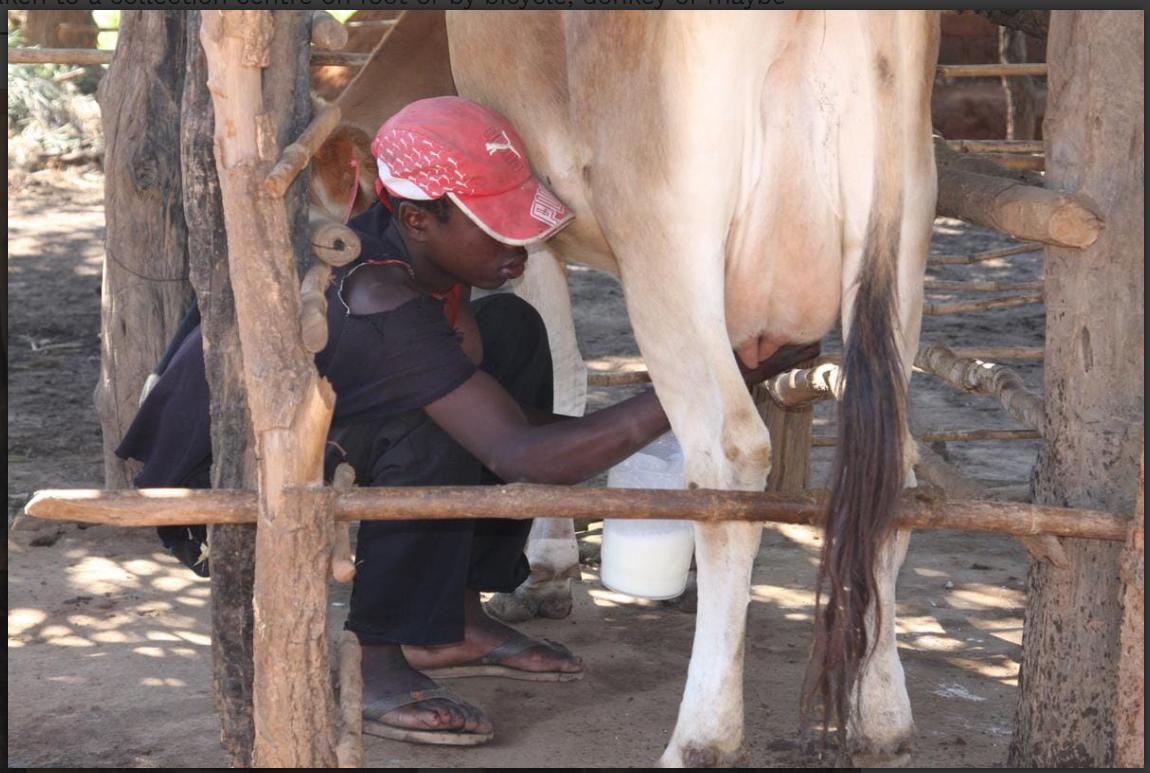
Mtu anayekamua ng'ombe kwa mkono anaoonekana akiwa ameketi chini ya ng'ombe kwenye banda akikusanya maziwa kwenye chombo cheupe.